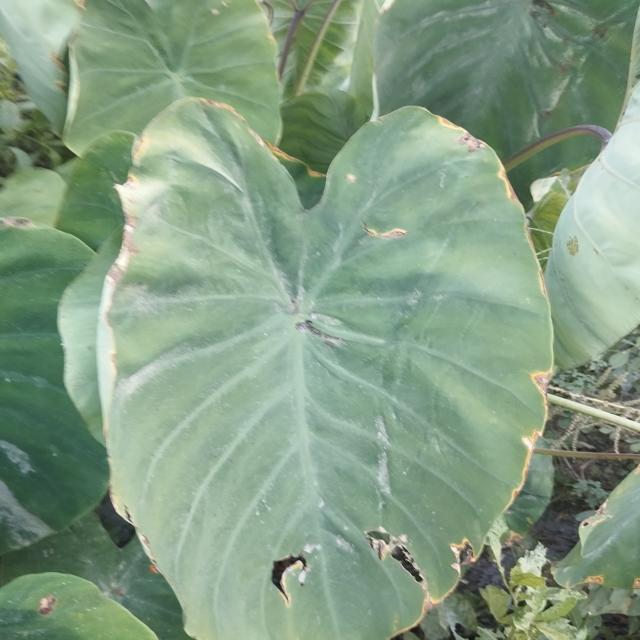
Label: Mid_Blight